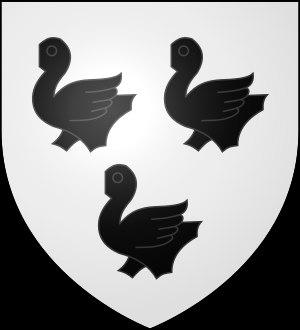
La famille Michel est ancienne famille de la noblesse de Bretagne.